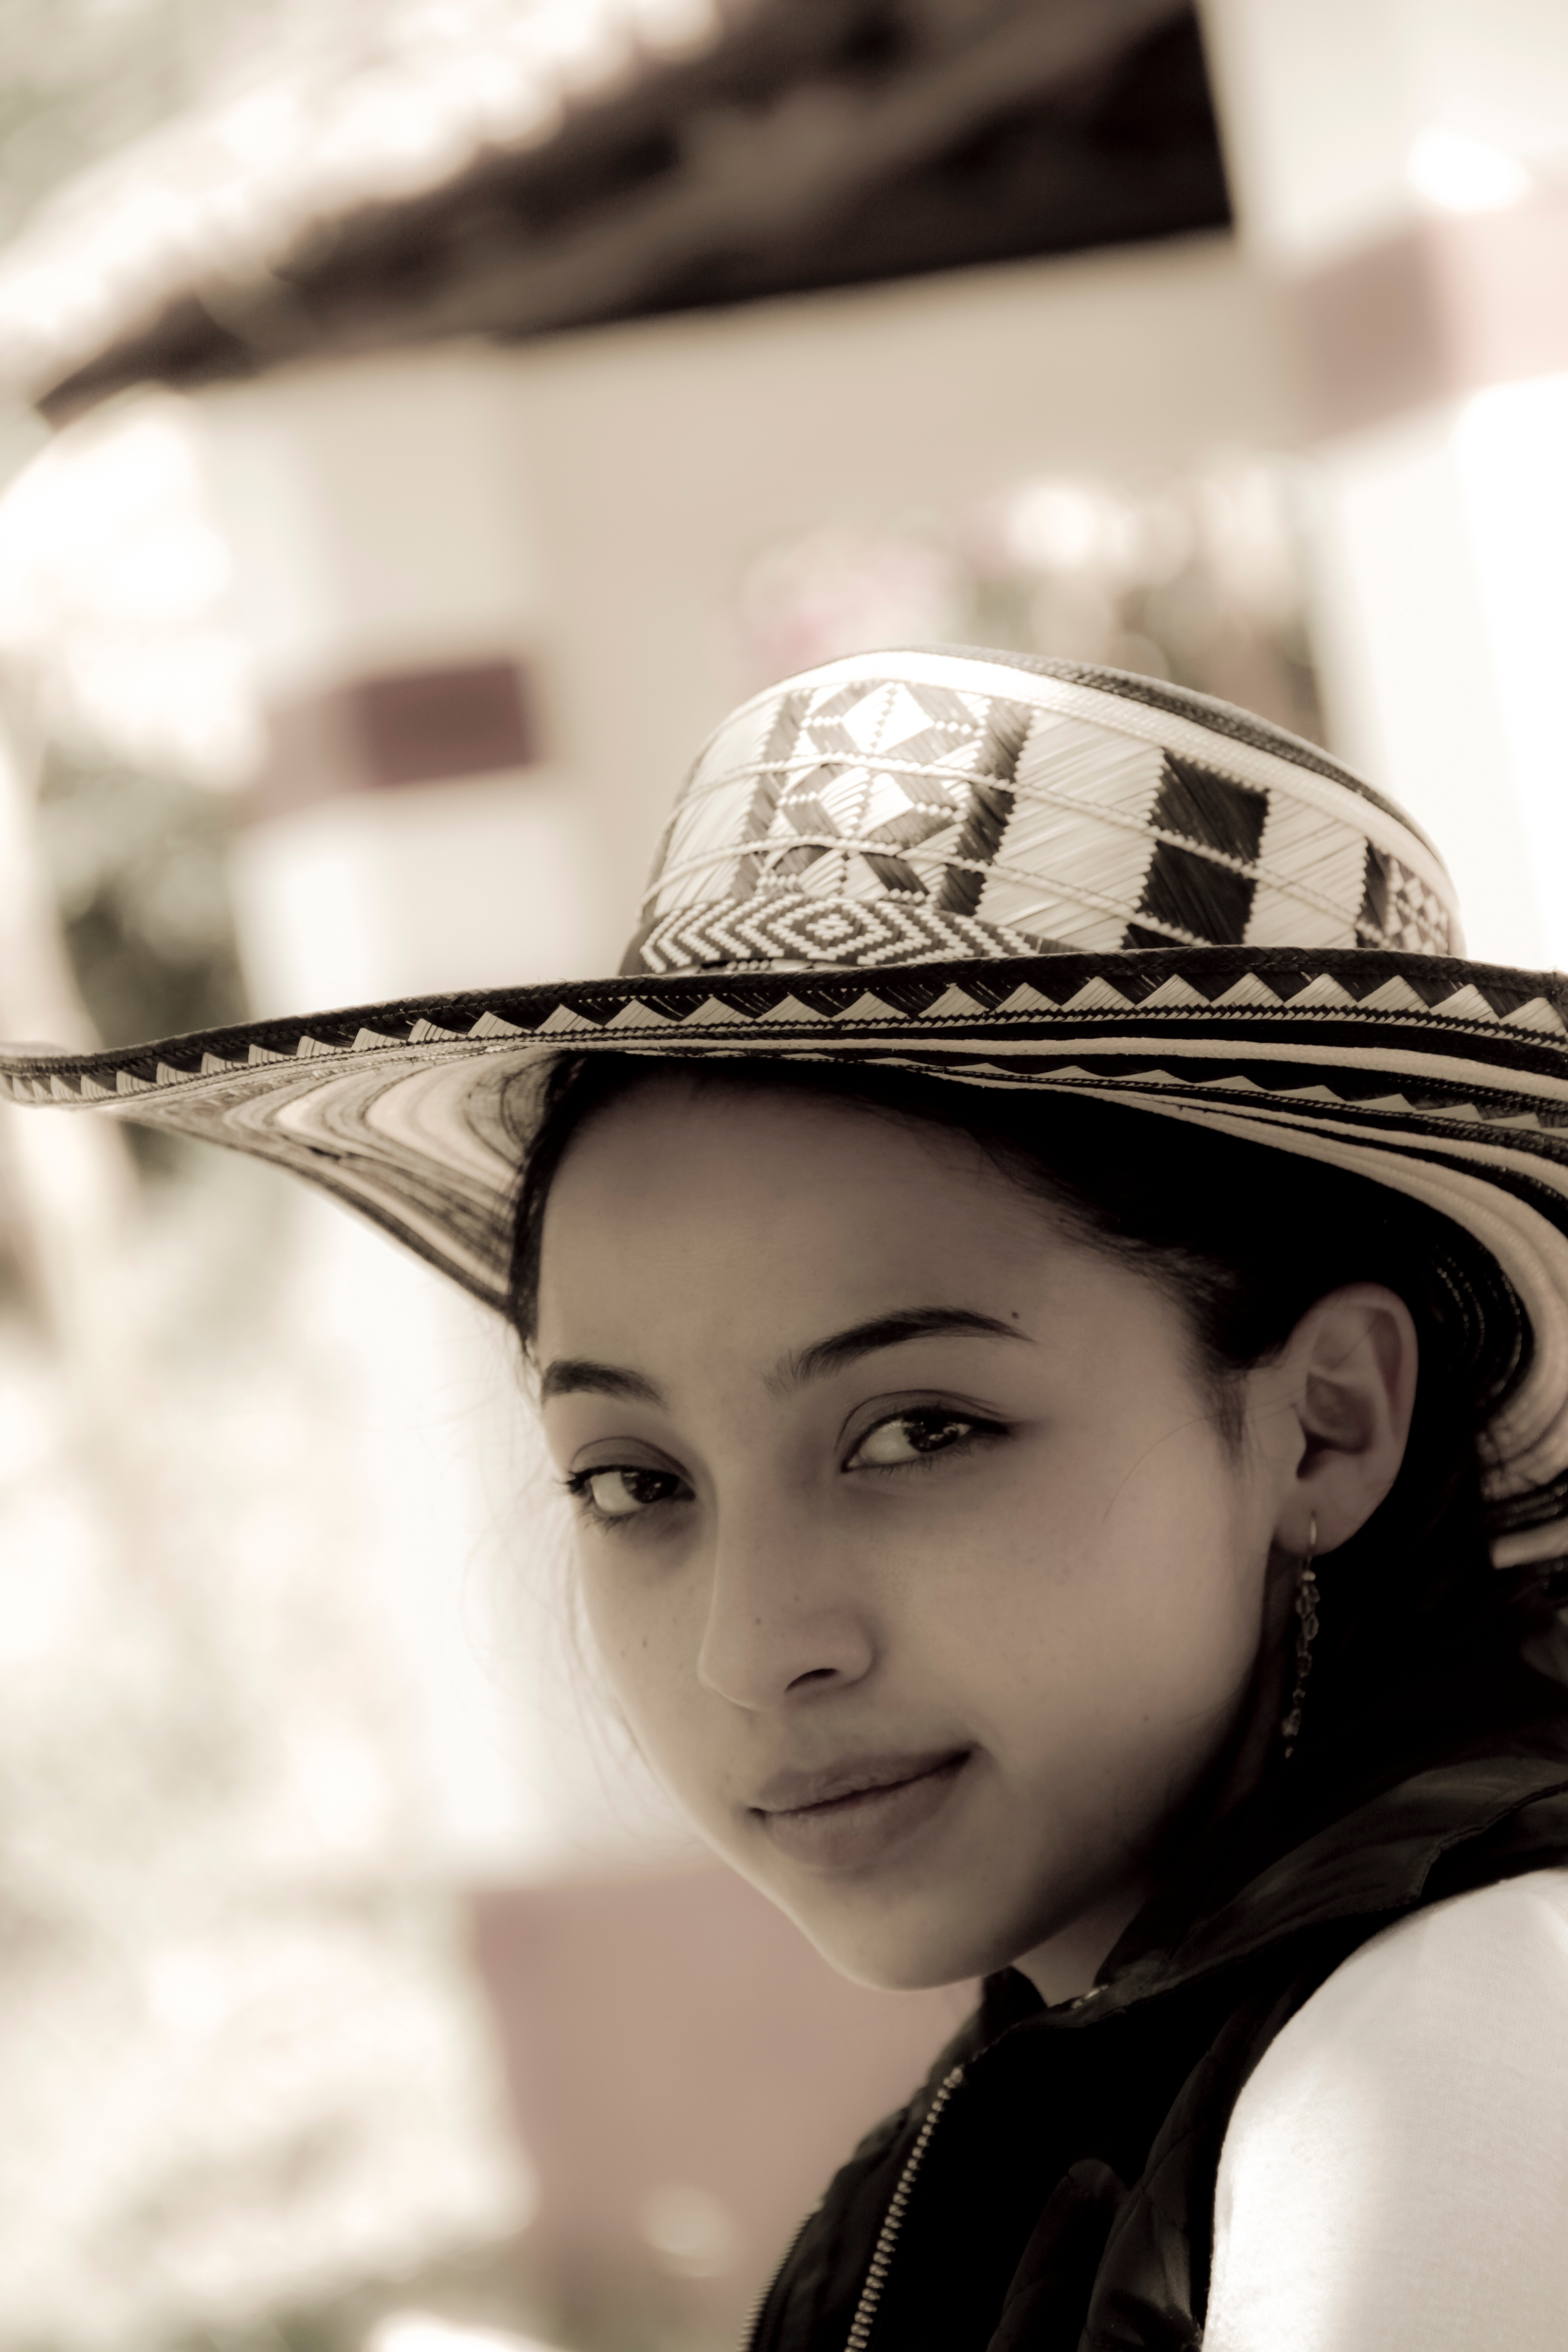
person, black and white, girl, woman, white, photography, portrait, model, child, hat, fashion, clothing, black, monochrome, lady, headgear, eye, glasses, cap, head, photograph, skin, beauty, photo shoot, monochrome photography, portrait photography, fashion accessory